Politics (Aristotle)

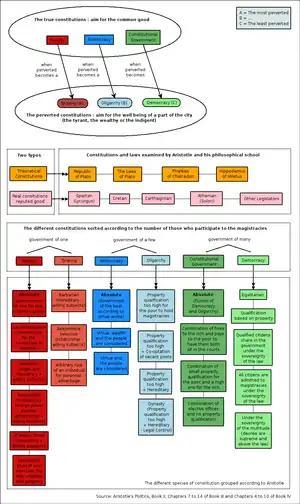
Aristotle's classification of constitutions

Next, Aristotle classifies varieties of constitution, in their good and bad forms (in good ones, the rulers rule in the interest of the common good; in bad ones, for the benefit of the rulers themselves).